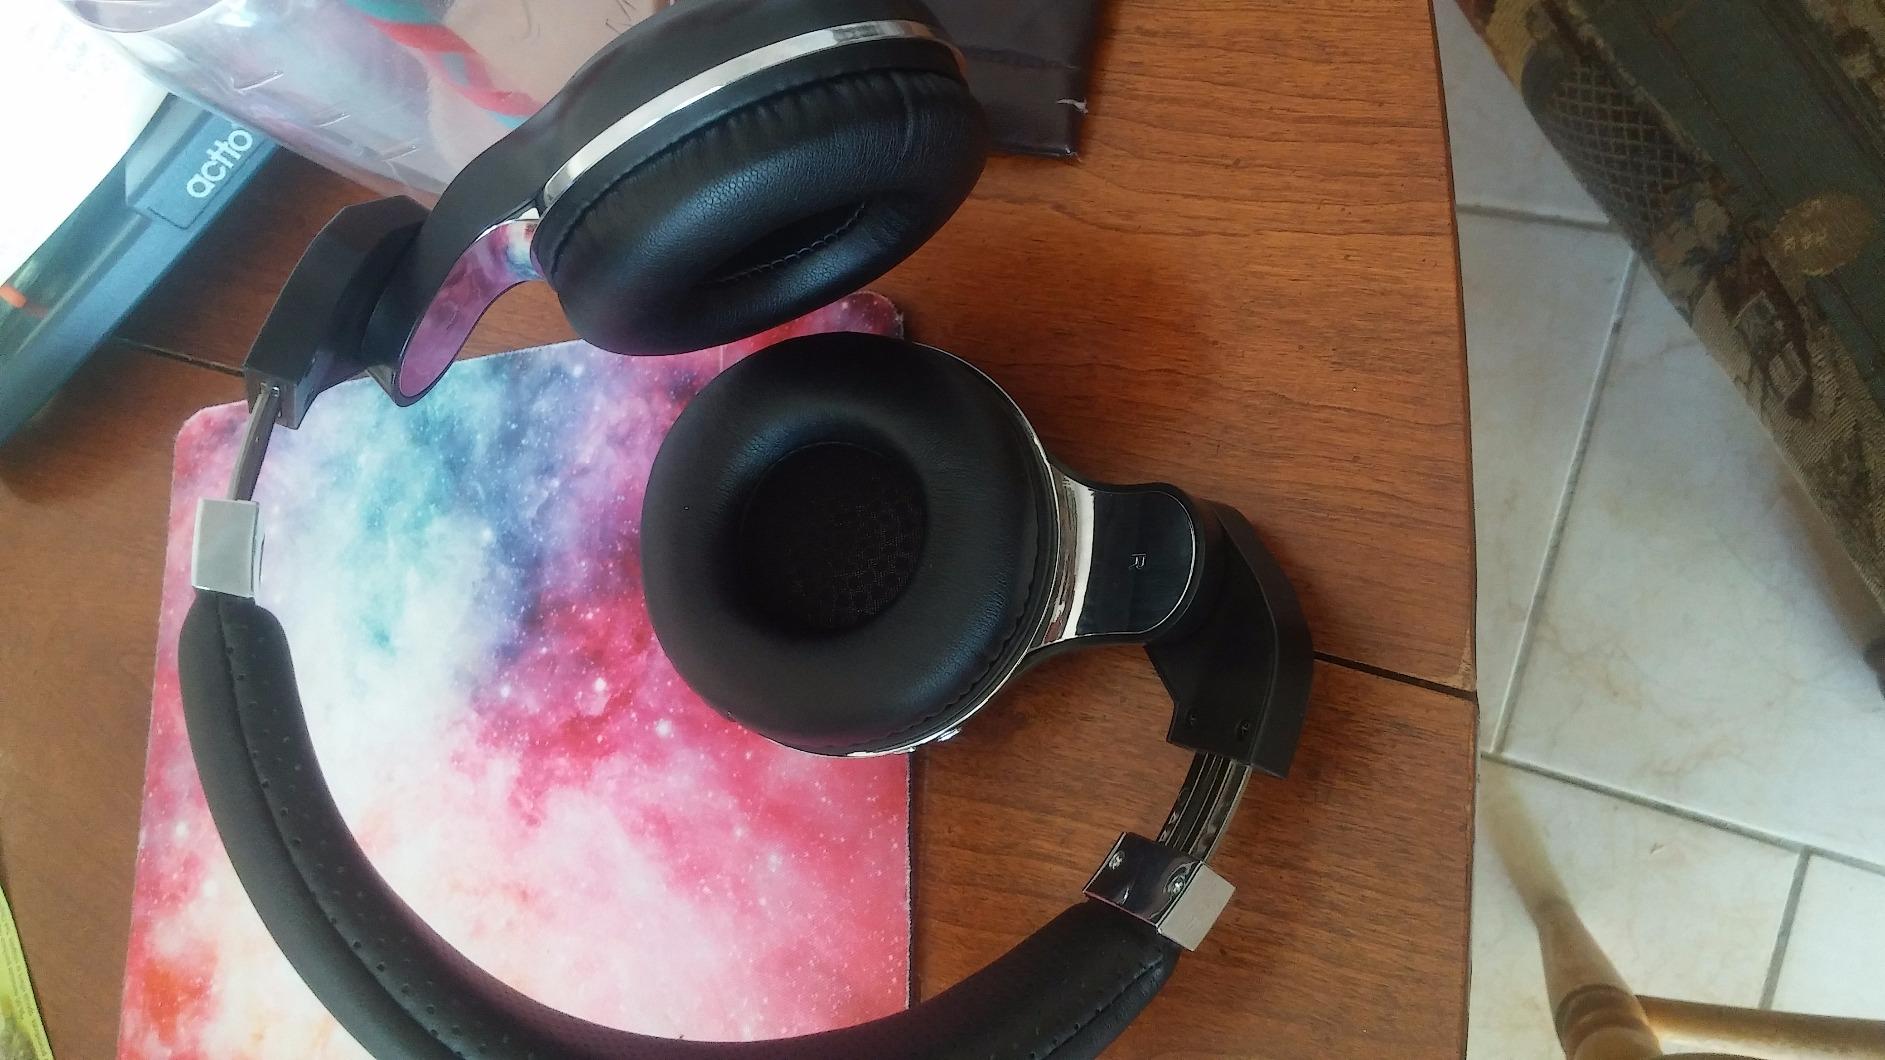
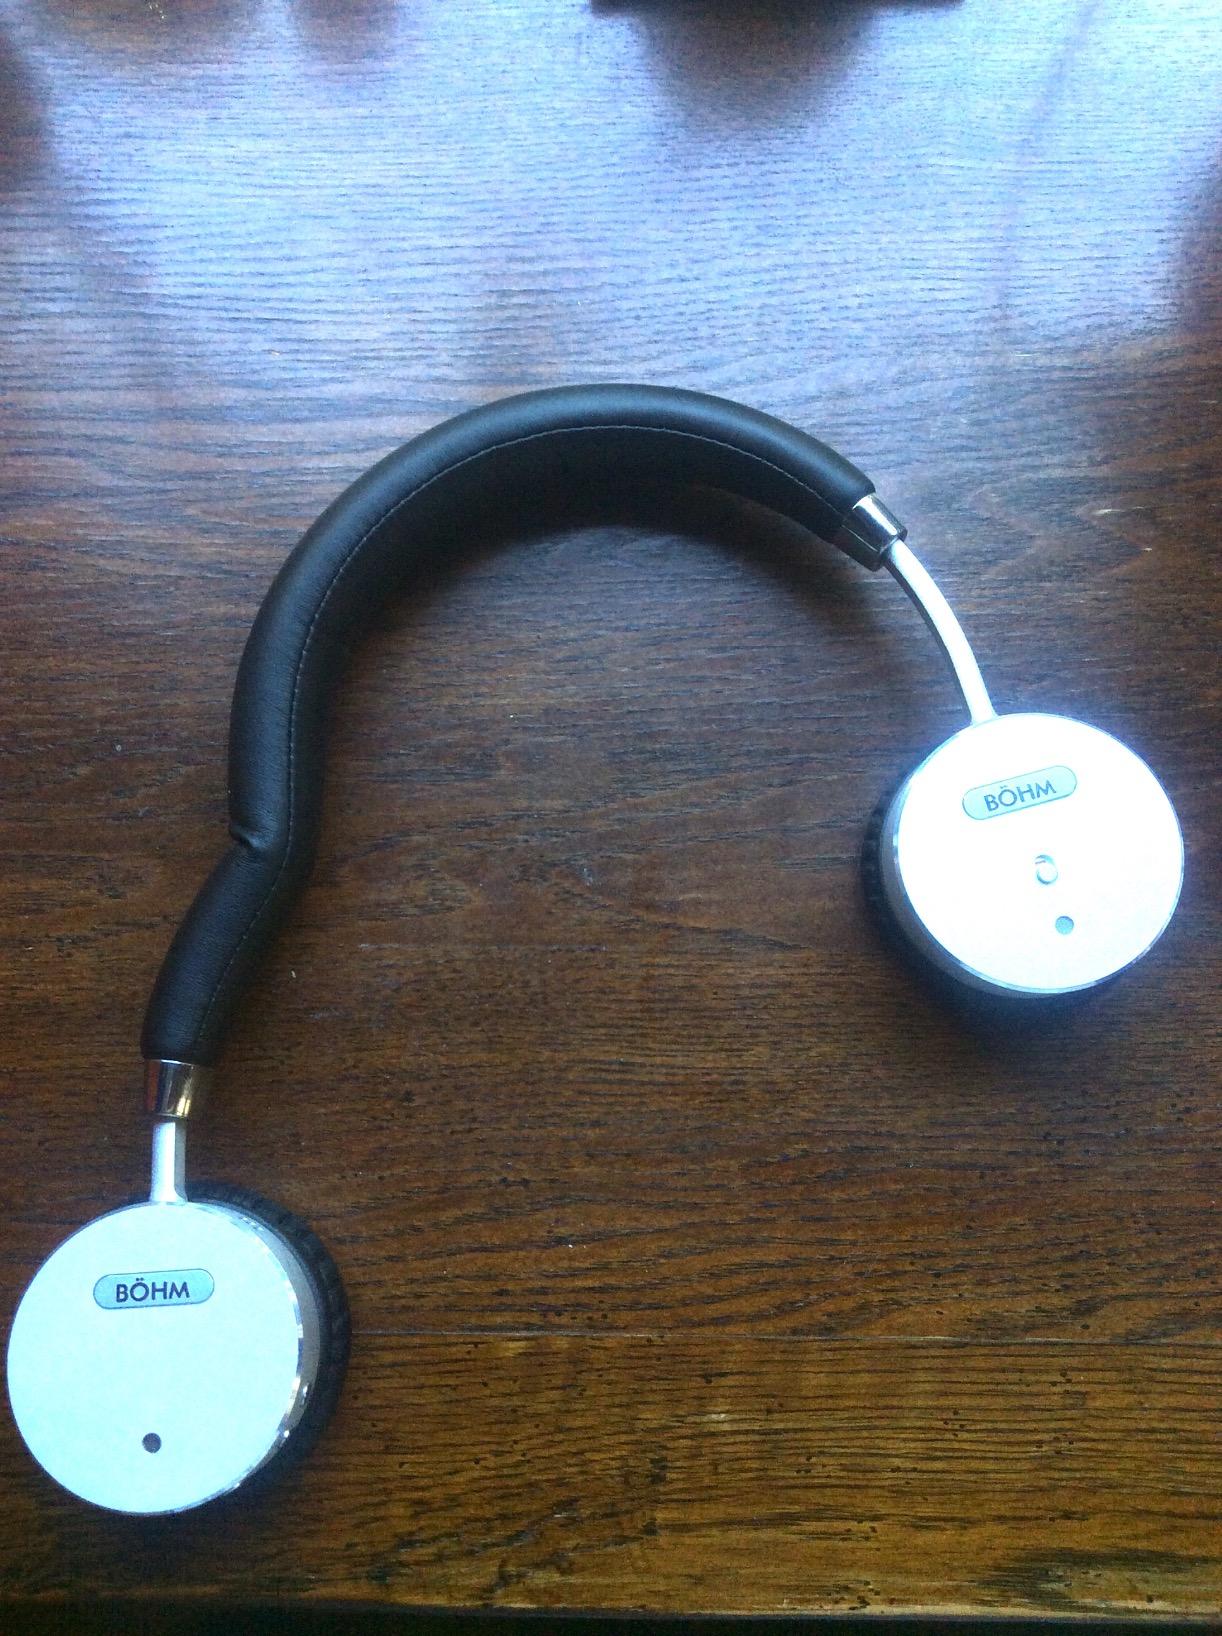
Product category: headphones
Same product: no